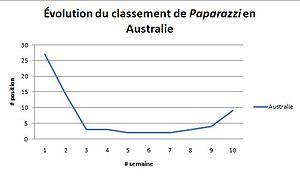
Diagramme retrcant l'évolution du classement de Paparazzi en démontrant ses 10 premières semaines dans le classement australien.
Paparazzi est une chanson enregistrée par l’artiste américaine Lady Gaga, sortie comme étant le dernier single de son premier album, The Fame. Écrit par Rob Fusari et Gaga, le titre est le troisième single de l'album au Royaume-Uni, en Irlande ainsi qu’en Italie, le quatrième au Canada et aux États-Unis et le cinquième en Australie, en Nouvelle-Zélande et en France. Il est sorti le 6 juillet 2009 au Royaume-Uni et quatre jours plus tard en Australie. Normalement, LoveGame devait être le troisième single dans le pays des Britanniques, toutefois, Paparazzi a finalement été choisi car LoveGame était potentiellement sujette à controverse à cause de ses paroles et de son vidéoclip. Le morceau représente la lutte sans fin que mène Gaga pour atteindre la gloire qu’elle désire. Basée sur un genre dance de tempo rapide, la chanson décrit à première vue un harceleur qui poursuit une autre personne pour attirer l'attention et la célébrité.